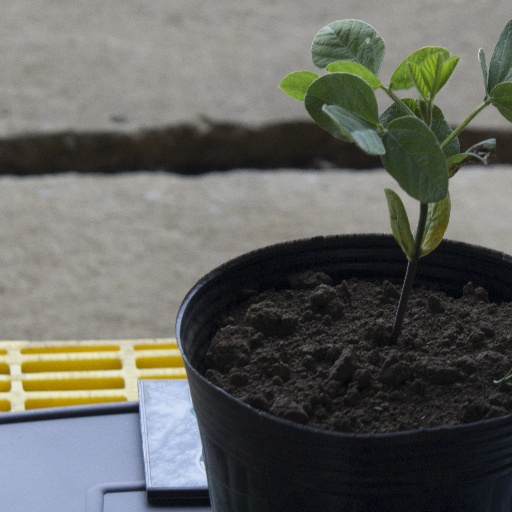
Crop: soybean